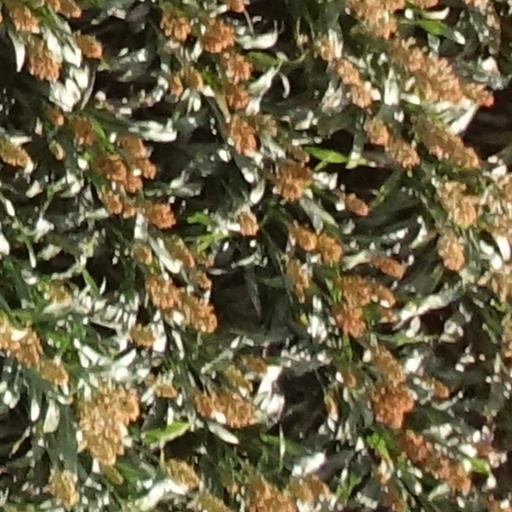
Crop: sorghum